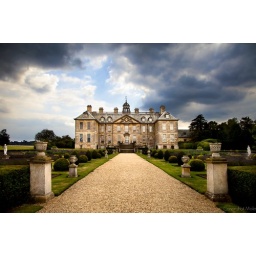
Just imagine.....pulling up in your horse &amp;amp; carriage, stepping down &amp;amp; walking up to this grand palace laced with immaculate grounds.